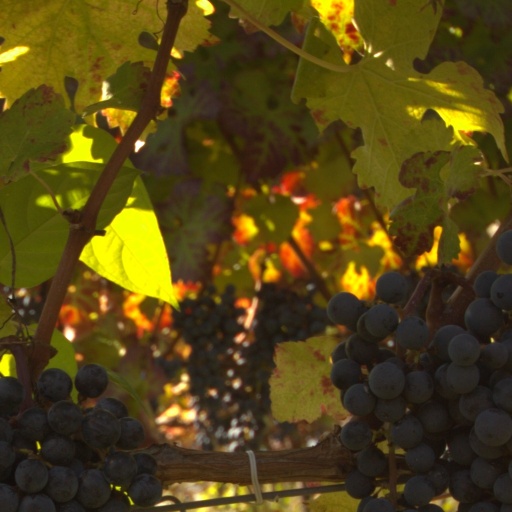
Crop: grape